Order "For Personal Courage"

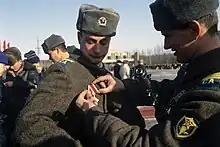
Junior Sergeant B. Mazurov, left, of the Tula Guards 106th Airborne Division, who distinguished himself in Afghanistan, being awarded the Order for Personal Courage

This decoration could be awarded to any USSR citizen showing outstanding courage and bravery during life-saving, keeping of public order and safeguard of state property, as well as for fighting crime, environmental catastrophes, and other exceptional events.